Andrey Turchak

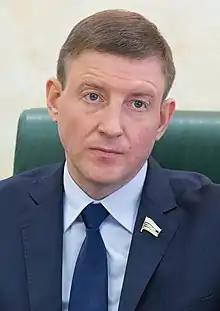
Turchak in 2018

Andrey Anatolyevich Turchak (born 20 December 1975) is a Russian politician who currently serves as Head of the Altai Republic since 3 October 2024. He has also served as Secretary of the General Council of United Russia from 12 October 2017 to 15 June 2024.